Padre Island National Seashore

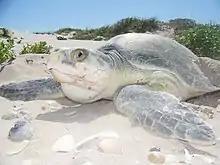
A Kemp's ridley sea turtle laying eggs on PINS (10 May 2010)

A program to re-establish a nesting beach for Kemp's ridley sea turtles on Padre Island was begun in 1978. In 1992, the first two turtles from the program returned to Padre Island beach to lay their eggs. The number of Kemp's ridley sea turtle nests on Padre Island has increased ever since with 28 being found in 2005. Park rangers at PAIS are involved in an effort to help this endangered species. In the summer, visitors can witness the release of newborn turtles.